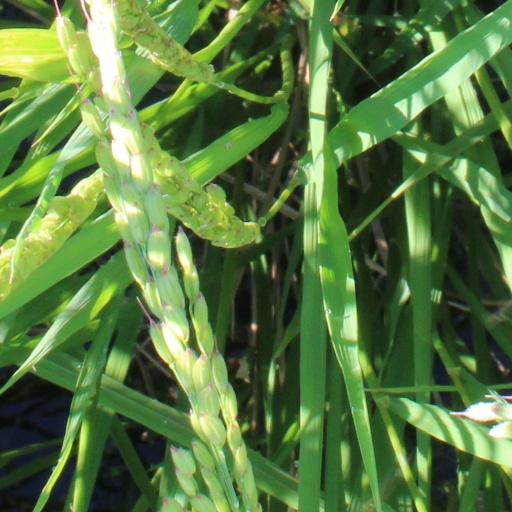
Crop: rice